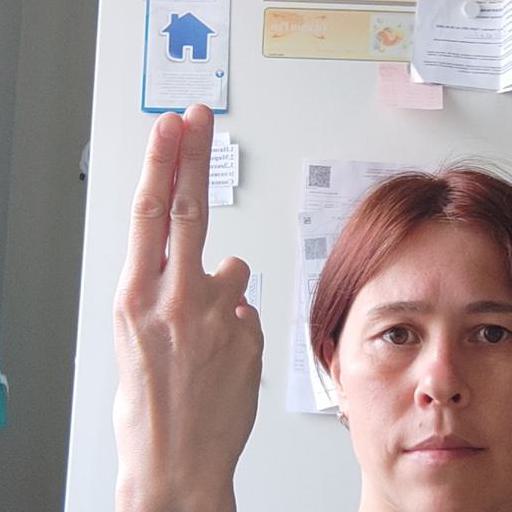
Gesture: two_up_inverted